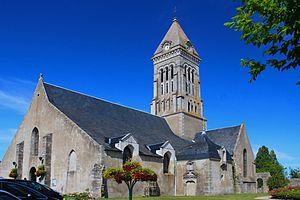
Eglise paroissiale de Noirmoutier
La liste des églises de la Vendée recense de la manière la plus complète possible les églises, cathédrale et basiliques situées dans le département français de la Vendée.
Cet article recense les monuments historiques français classés en 1898.
Noirmoutier-en-l'Île, communément appelée Noirmoutier, est une commune française, située dans l'île de Noirmoutier dans le département de la Vendée en région Pays de la Loire.